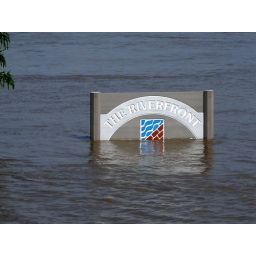
According to a sign on the stairs the river in 1993 was about 1to 2 feet higher.